1405

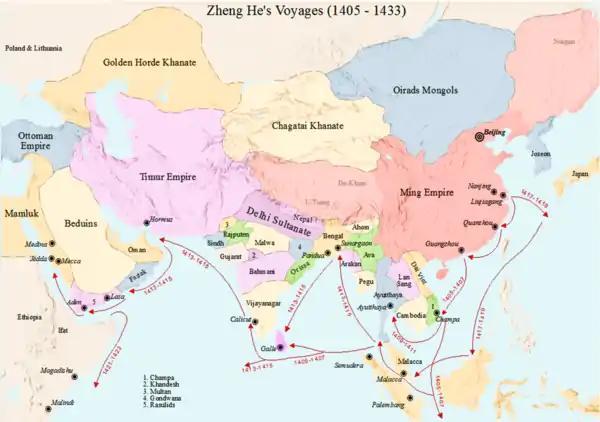
July 11: Chinese explorer Zheng He and his crew depart on their first exploration of the world.

Year 1405 (MCDV) was a common year starting on Thursday of the Julian calendar, the 1405th year of the Common Era (CE) and Anno Domini (AD) designations, the 405th year of the 2nd millennium, the 5th year of the 15th century, and the 6th year of the 1400s decade.